Thropton

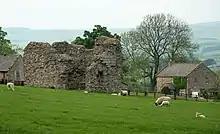
Great Tosson Tower

A little over a mile to the south of the village are the ruins of Great Tosson Tower, a pele tower probably built in the late fifteenth century and later used as part of a system of watch towers designed to curb the activities of the Border Reivers. A short distance from Great Tosson is Tosson lime kiln, designed by architect George Reavell in 1888, disused and restored in appearance by Northumberland National Park Authority. The site has a small car park and picnic site, and has fine views across the valley to Thropton main village and Rothbury. An information board at the site relates how a cow once fell down inside it.